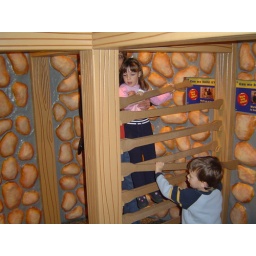
Here are Matthew and Emily building a wall in the machine shed in Bob the Builder's yard.